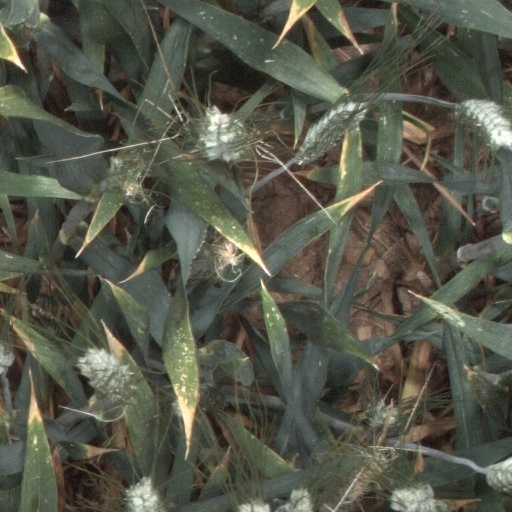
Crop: wheat